Woodbridge, Connecticut

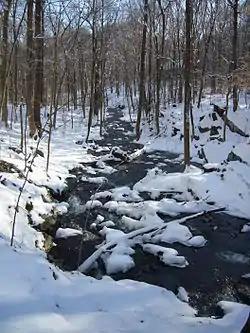
Below Wepawaug Falls in Woodbridge

Woodbridge is home to several organizations that protect undeveloped land and historic sites, including the Woodbridge Land Trust and the Woodbridge Park Association. The town has an extensive system of preserved hiking trails open to the public, notably the Alice Newton Street Memorial Park and the Wepawaug Falls area. Some of the land has been donated by residents.